French Louisianians

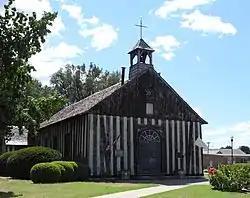
French Church of the Holy Family in Cahokia, Illinois.

A few years later, explorer Cavelier de la Salle charted the Mississippi, ending his voyage in the neighboring state of North Dakota. He gave this region the nickname of ""L'étoile du Nord"" (Star of the North), which eventually became the motto of the State of Minnesota.